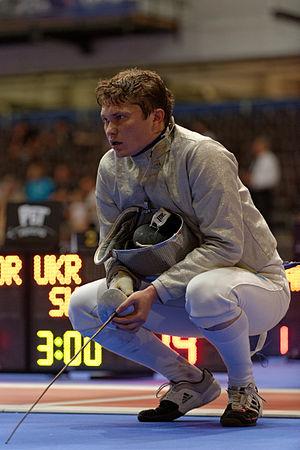
L'Ukrainien Oleh Shturbabin pendant son match contre le Coréen Won Jun-ho en 32e de finale du sabre hommes aux championnats du monde d'escrime 2013 au Syma Hall à Budapest, le 7 août 2013. Română: Ucraineanul Oleh Shturbabin în timp meciului cu Won Jun-ho din Coreea în primul tur probei de sabie din cadrul Campionatelor Mondiale de scrimă de la Budapesta.
Oleh Shturbabin, né le 22 juillet 1984 est un escrimeur ukrainien, spécialiste du sabre. Il mesure 1,80 m pour 72 kg.